Scandal (1989 film)

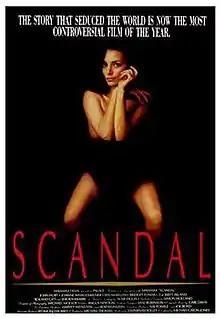
Theatrical release poster

Scandal is a 1989 British historical drama film, directed by Michael Caton-Jones. It is a fictionalised account of the Profumo affair that rocked the government of British prime minister Harold Macmillan. It stars Joanne Whalley as Christine Keeler and John Hurt as Stephen Ward, personalities at the heart of the affair.